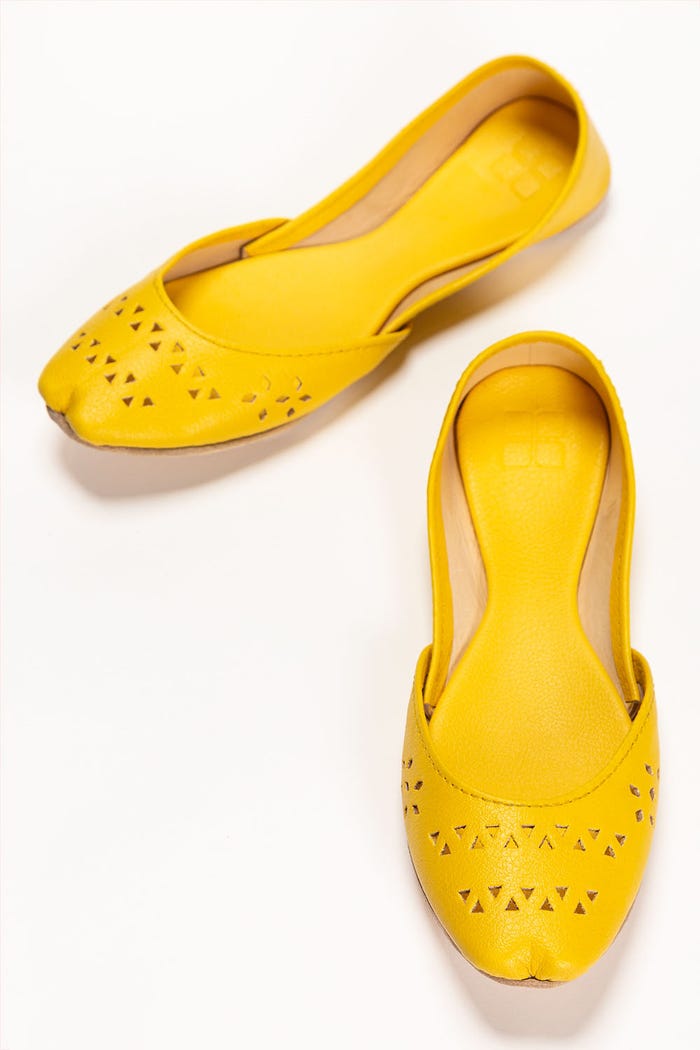
yellow leather lucy flat